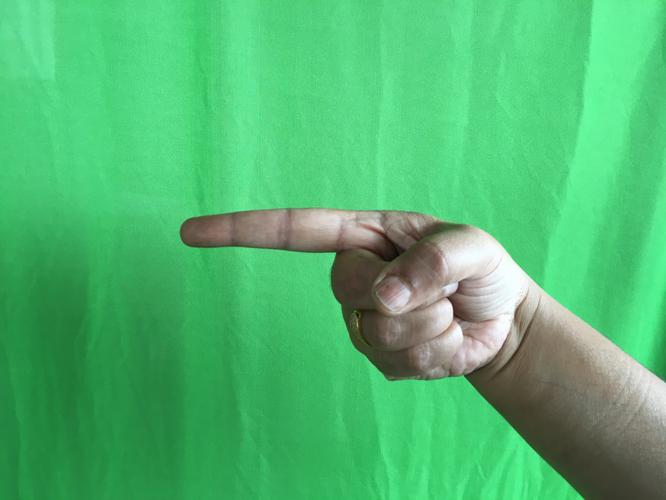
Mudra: Suchi
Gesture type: single_hand